James Clavell's Shōgun

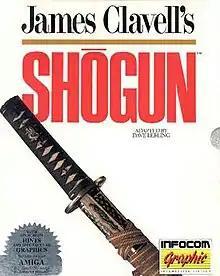

James Clavell's Shōgun is a graphic and text adventure game written by Dave Lebling game and published by Infocom in 1989. It was released for the Amiga, Apple II, MS-DOS, and Mac. The game is based on the 1975 novel "Shōgun" by James Clavell. It was Infocom's thirty-third game.